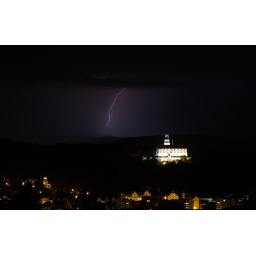
Storm above the castle in my home town.